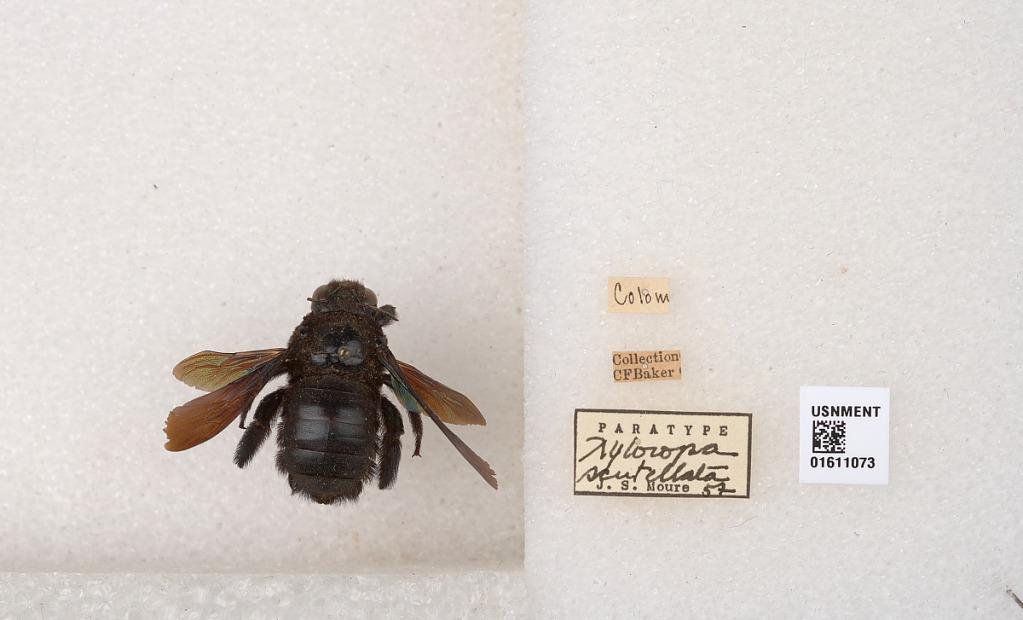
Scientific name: Xylocopa
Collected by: R. Sage
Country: Colombia
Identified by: Moure, J. S.